Felix Bacher

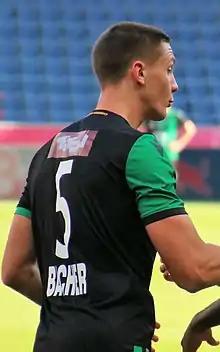
Felix Bacher (left)

Felix Bacher (born 25 October 2000) is an Austrian professional footballer who plays as a centre-back for Primeira Liga club Estoril.